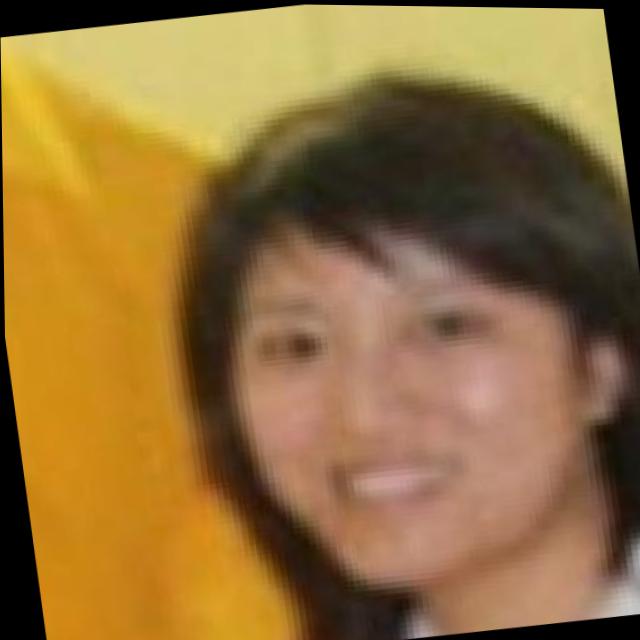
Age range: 21-44